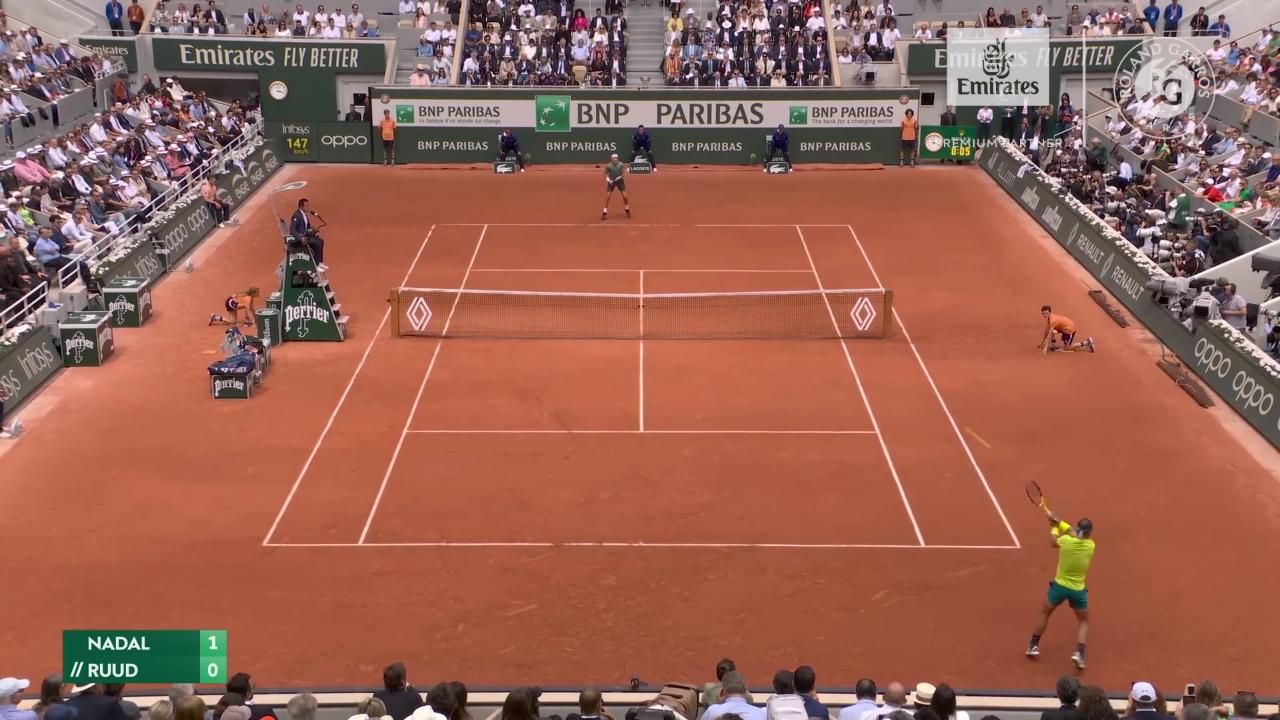
Both player A and player B are standing at the tennis court baseline.